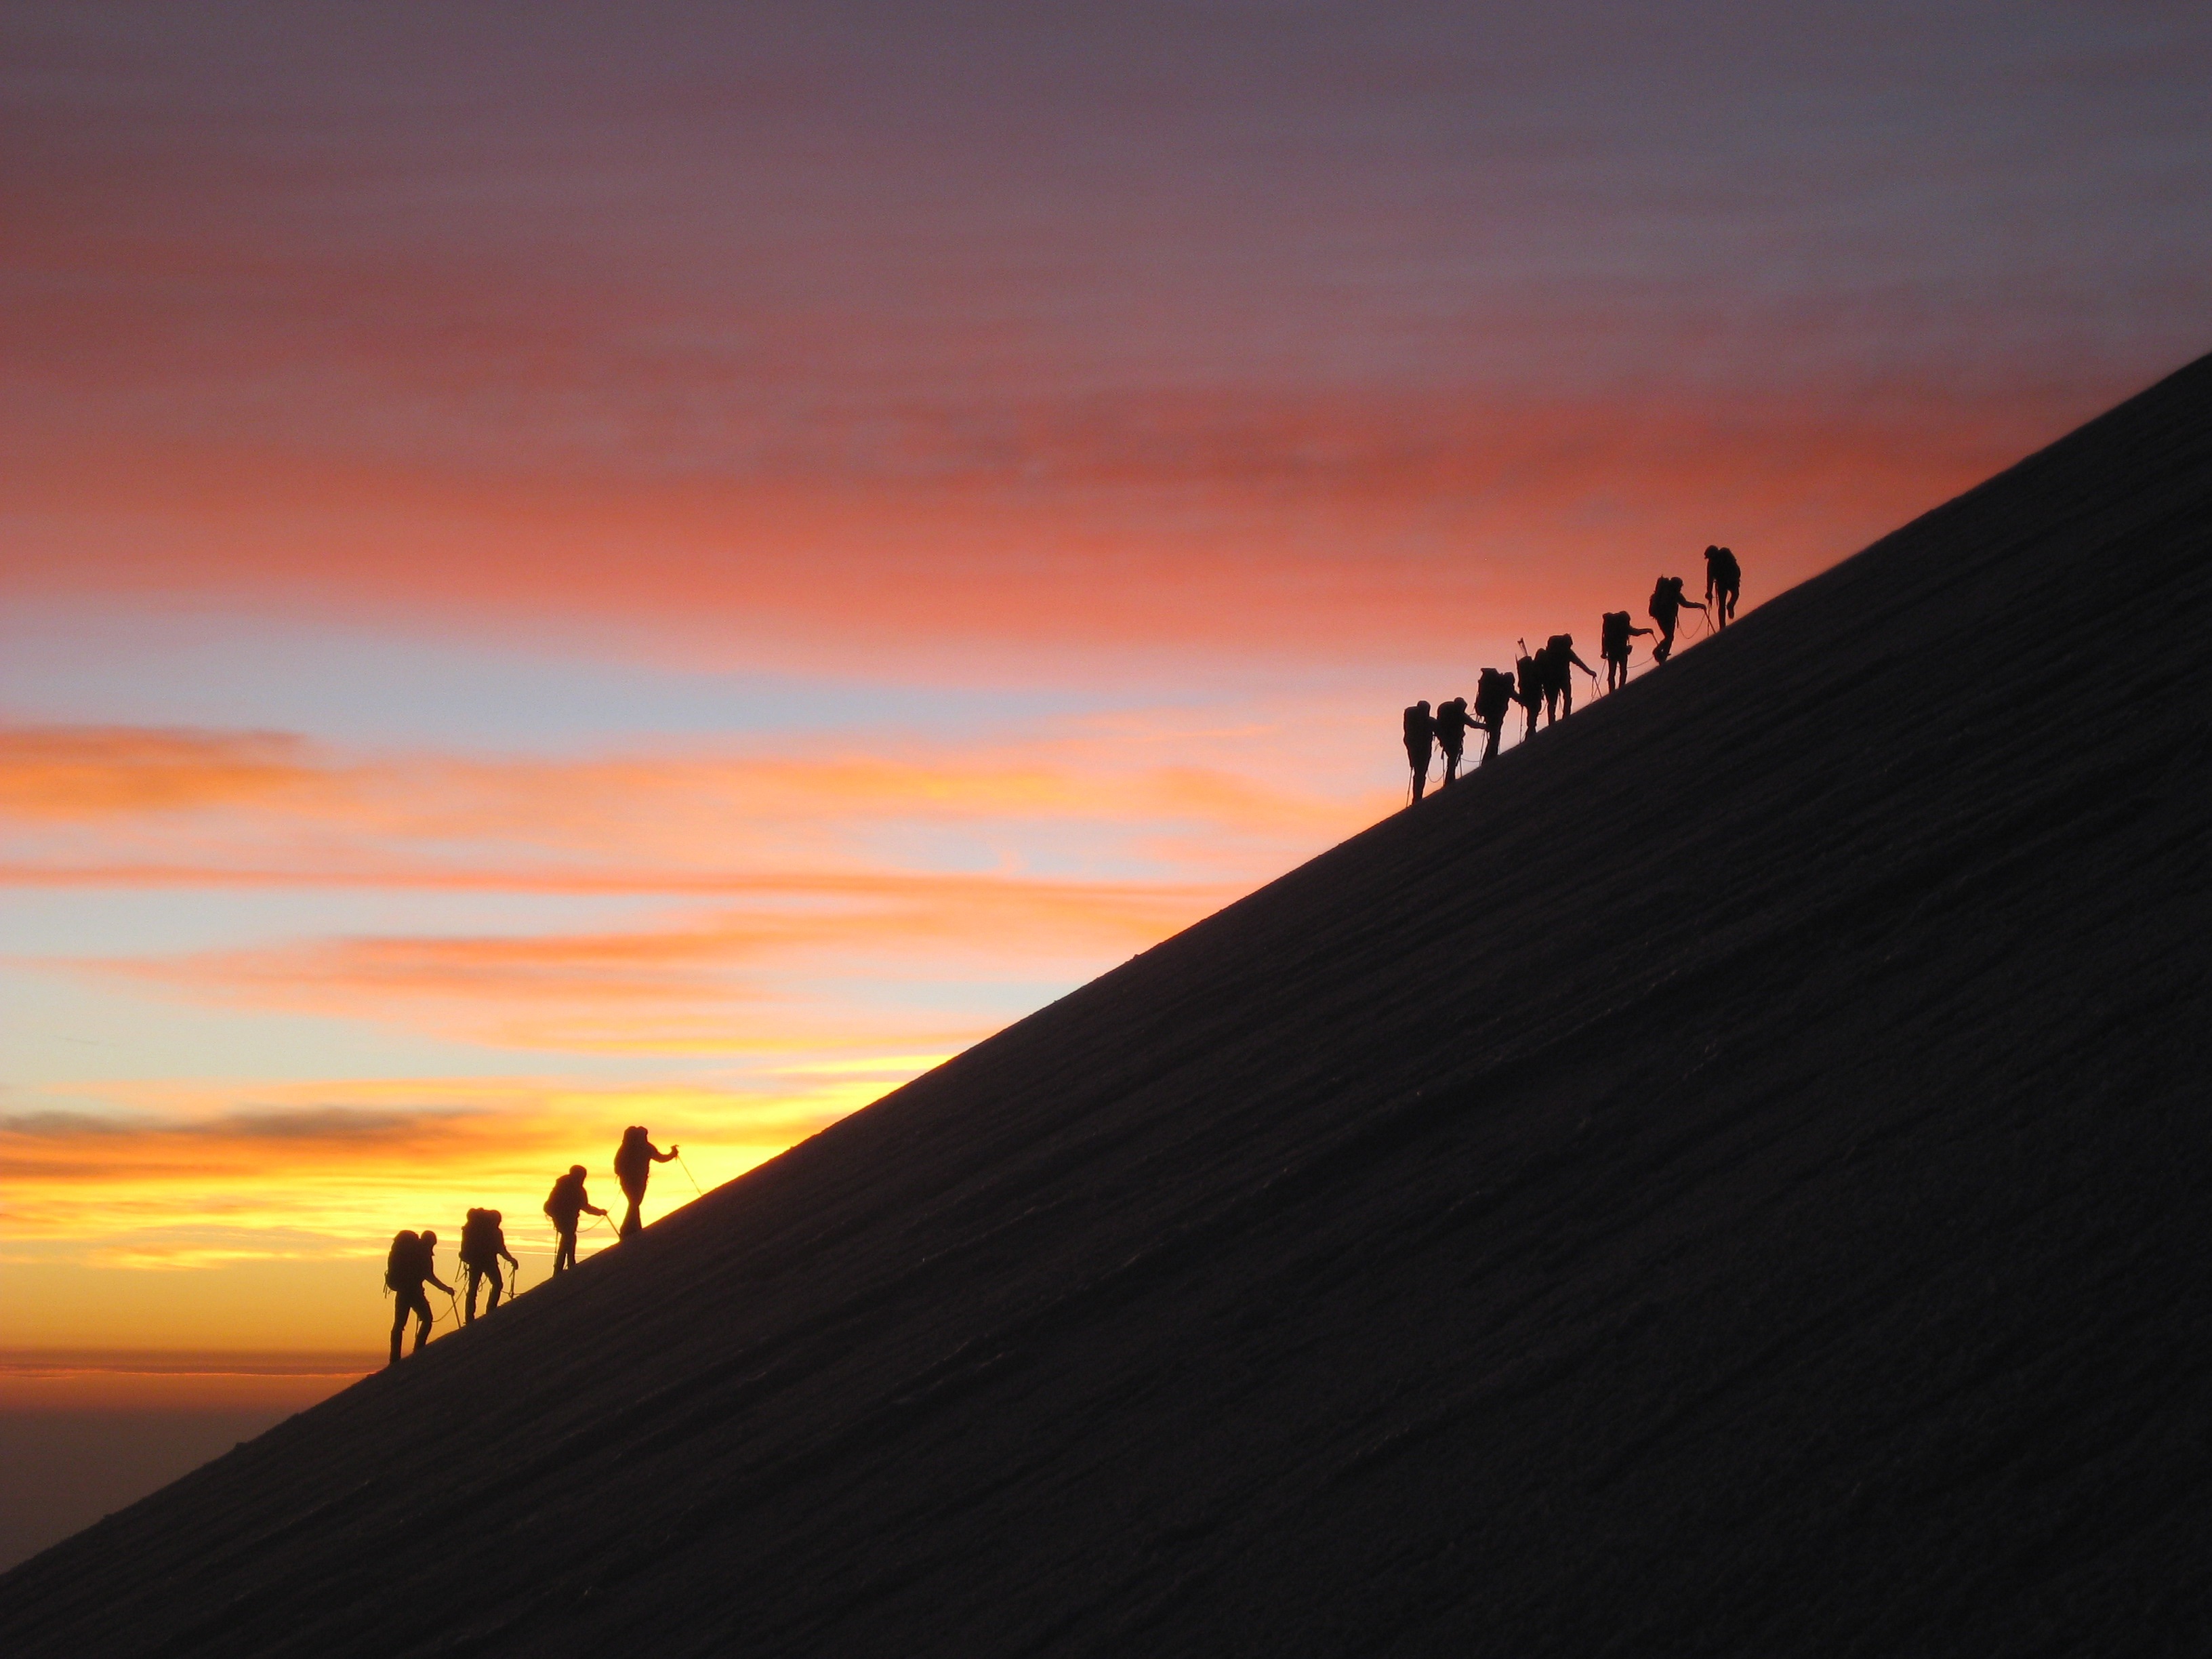
sea, sand, horizon, cloud, sky, sun, sunrise, sunset, sunlight, morning, dawn, dusk, evening, glacier, mountaineering, team, mexico, afterglow, natural environment, orizaba